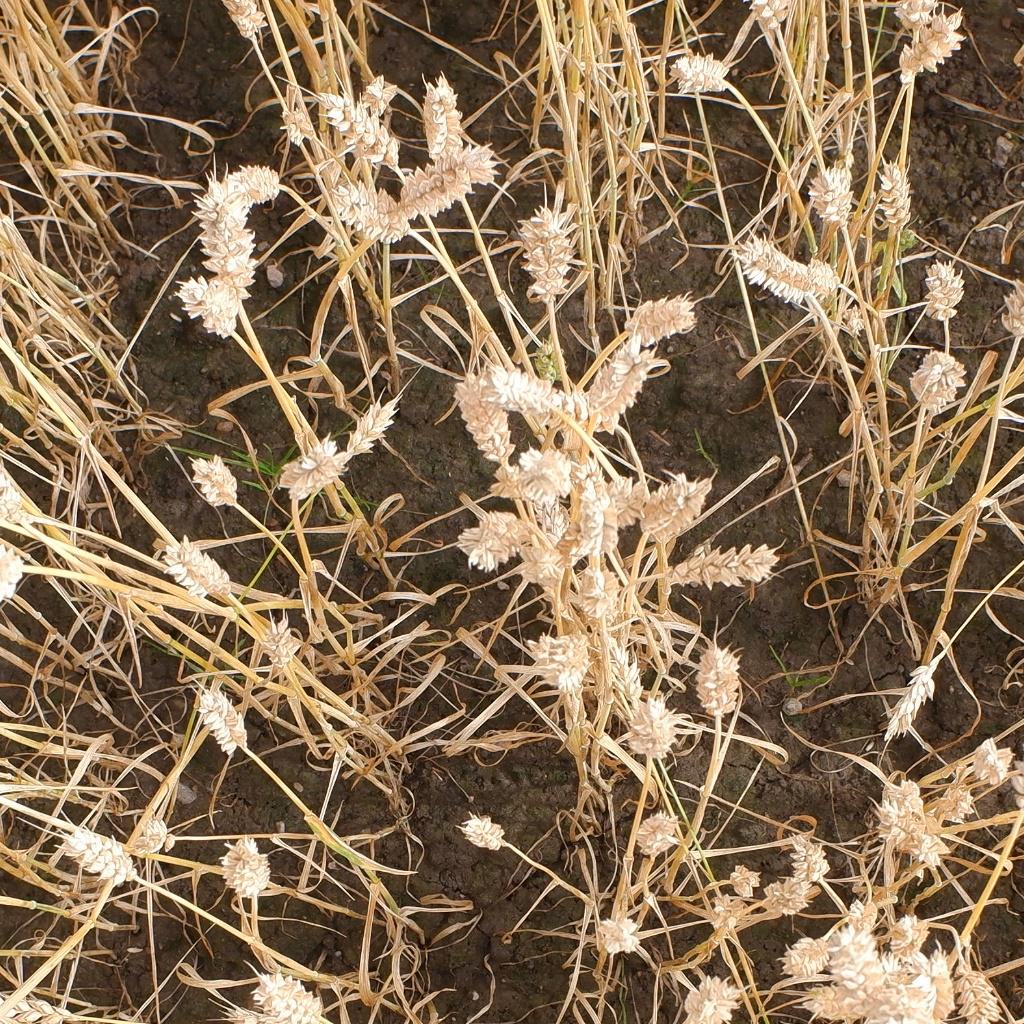
Country: Norway
Location: NMBU
Wheat development stage: Filling